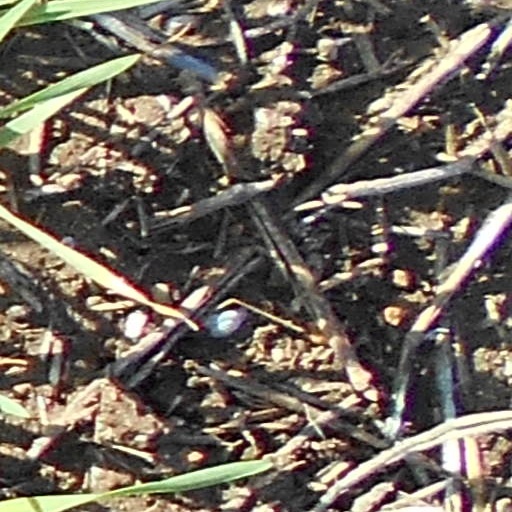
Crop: wheat